Exact sciences

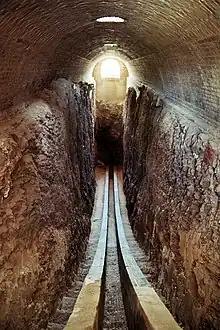
Ulugh Beg's meridian arc for precise astronomical measurements (15th c.)

The exact sciences or quantitative sciences, sometimes called the exact mathematical sciences, are those sciences "which admit of absolute precision in their results"; especially the mathematical sciences. Examples of the exact sciences are mathematics, optics, astronomy, and physics, which many philosophers from René Descartes, Gottfried Leibniz, and Immanuel Kant to the logical positivists took as paradigms of rational and objective knowledge. These sciences have been practiced in many cultures from antiquity to modern times. Given their ties to mathematics, the exact sciences are characterized by accurate quantitative expression, precise predictions and/or rigorous methods of testing hypotheses involving quantifiable predictions and measurements.